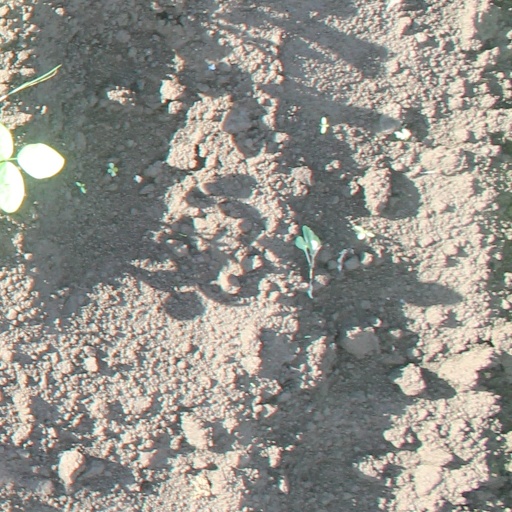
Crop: soybean